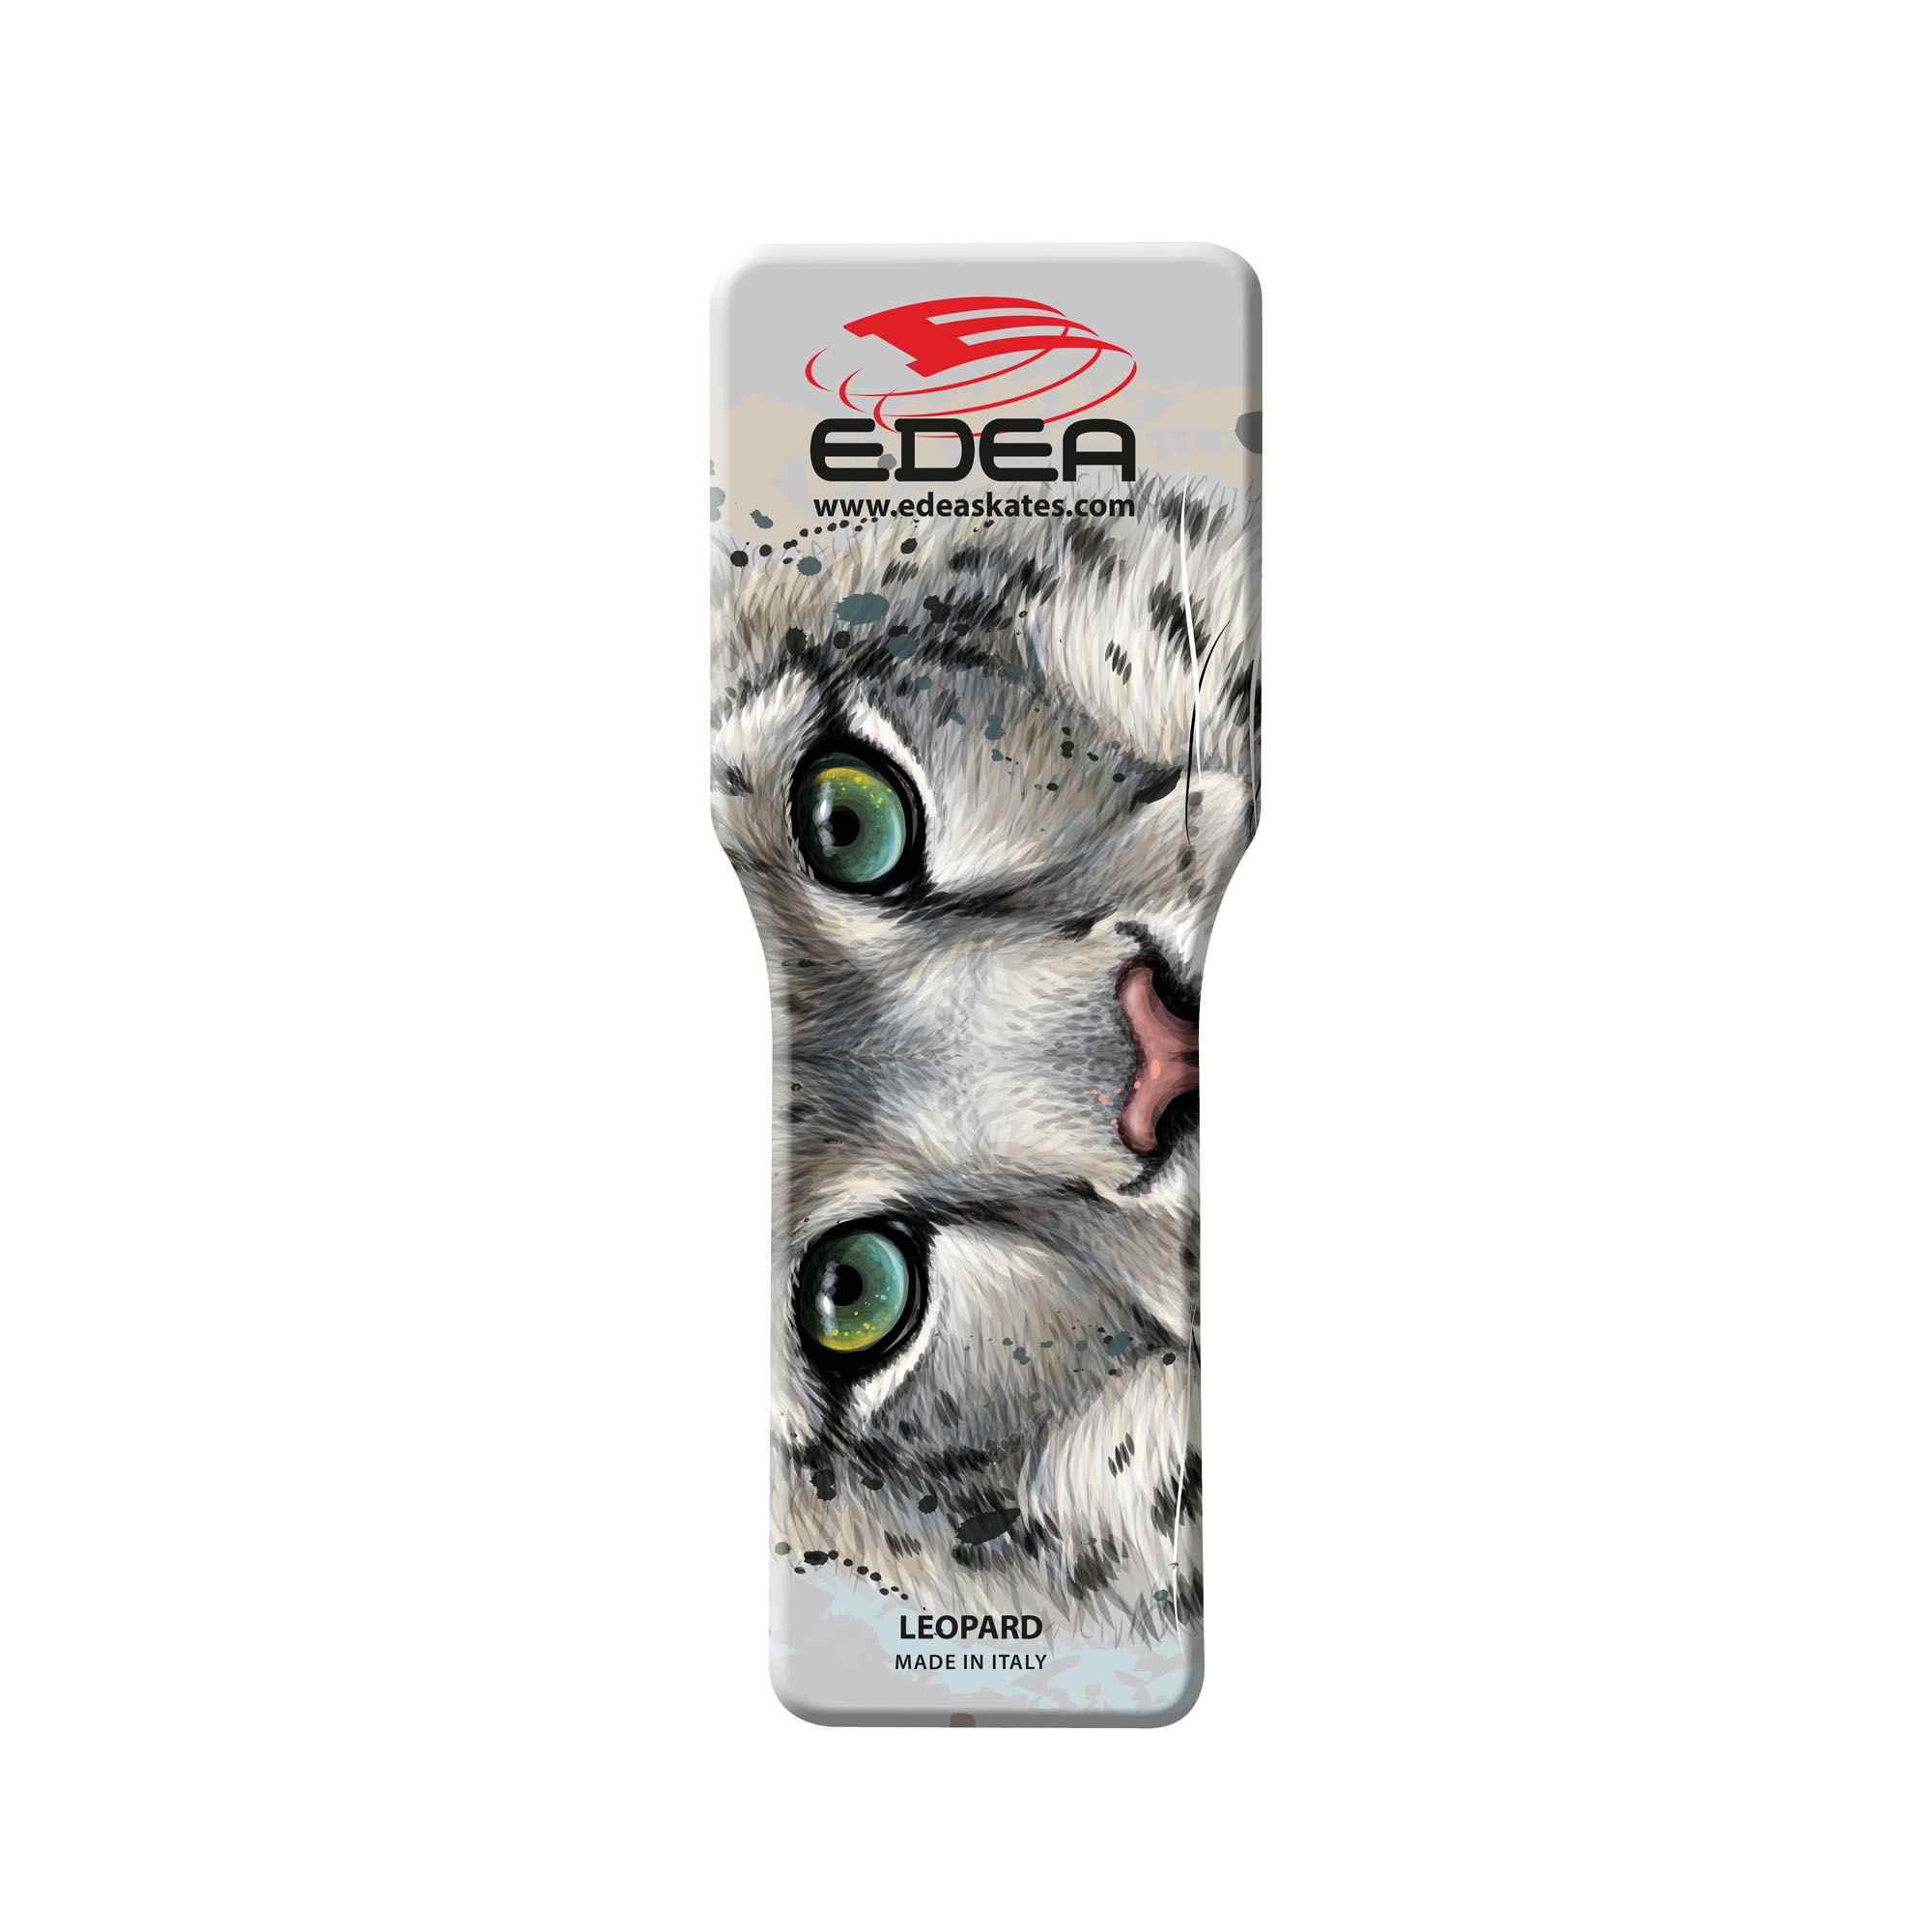
Edea ESP Spinners – Leopard
Edea plastic spinner with curved rocker for off ice training. Edea spinners are available in these designs: Leopard Lollipop Stars Sweet Description Off-ice training tool for figure skaters wanting to practice spins. The ESP spinner is aimed at the serious skater needing to practice spins off-ice. Also improves posture, balance and agility while strengthening the body at the same time. Simulates the movements and sensations of the athlete on ice. Great warm-up tool before getting on the ice and competitions. On which surfaces should I use the ESP Spinner? Choose a hard, smooth, clean surface. Don't use on a wooden surface as it may leave marks. For safety reasons, ensure the space around you is free of furniture or other objects. Country of manufacture: Italy
Brand: Edea
Category: Sporting Goods > Athletics > Figure Skating & Hockey > Figure Skating & Hockey Training Aids > Figure Skating Spinners